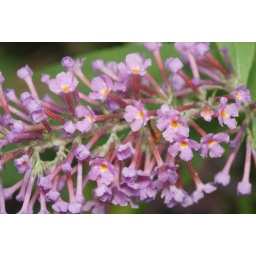
orange eye butterfly bush in bloom